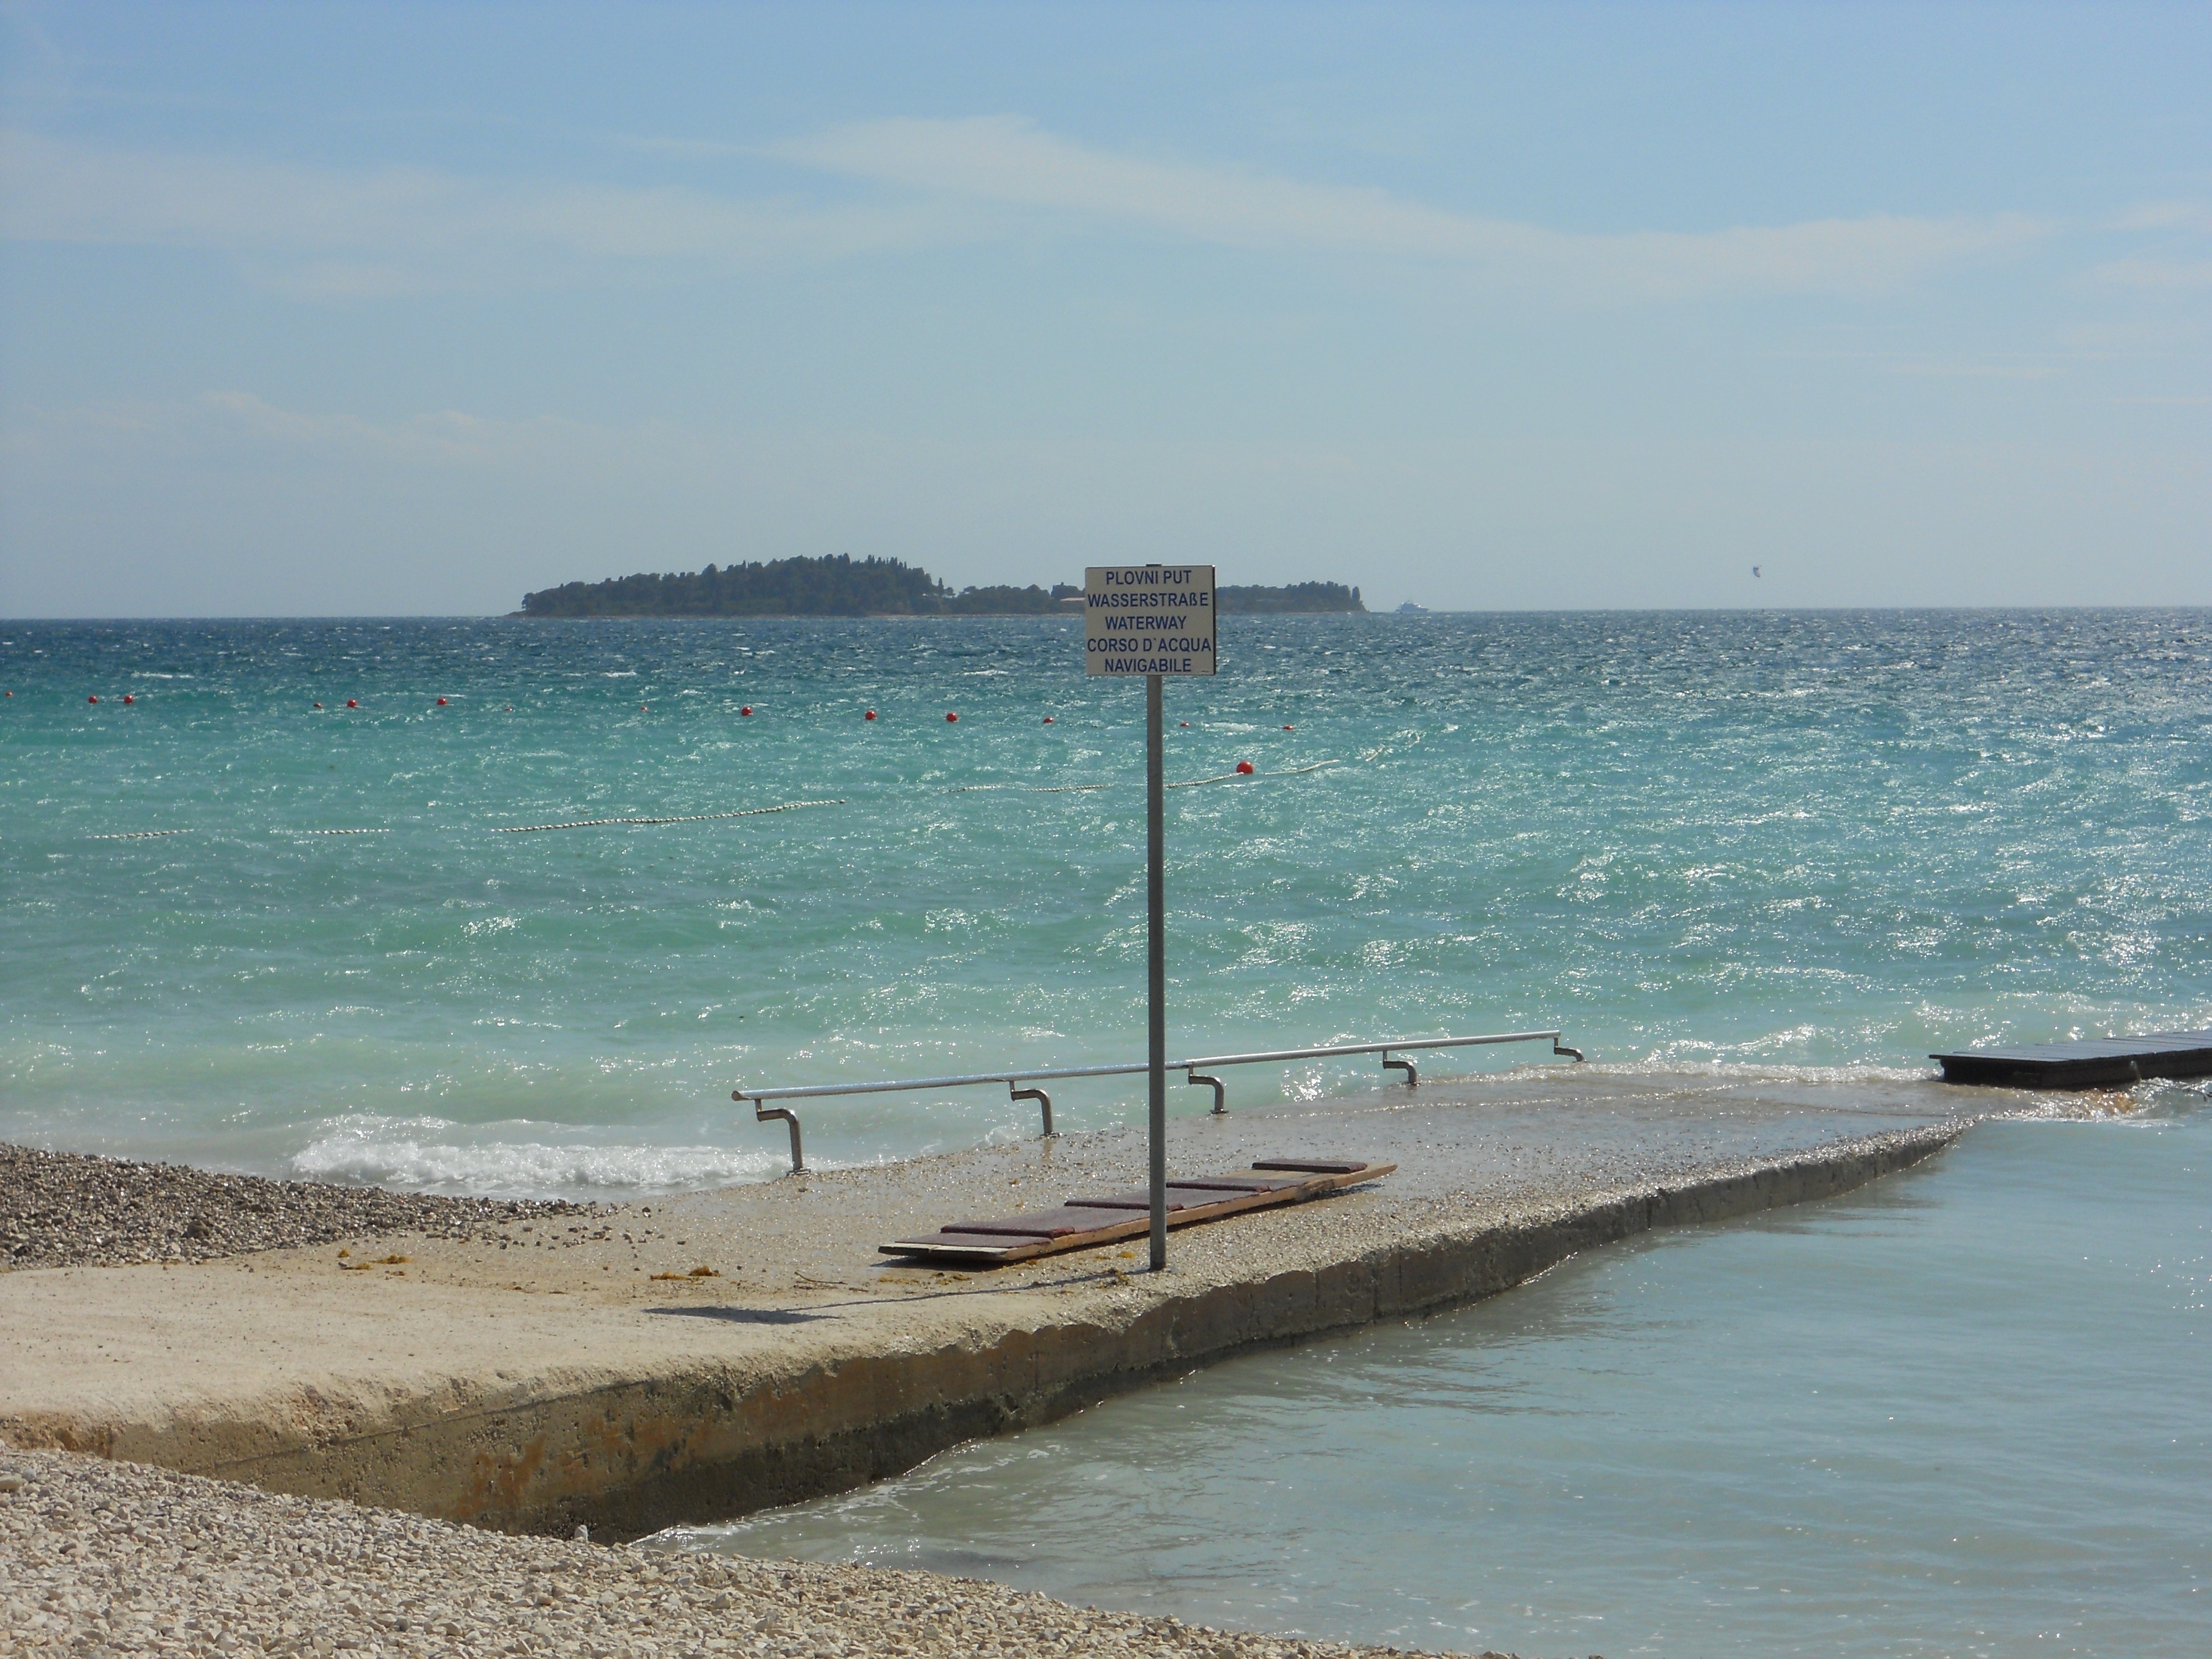
beach, sea, coast, water, sand, ocean, horizon, shore, wave, vacation, cove, holiday, bay, terrain, body of water, croatia, breakwater, cape, adriatic sea, wind wave